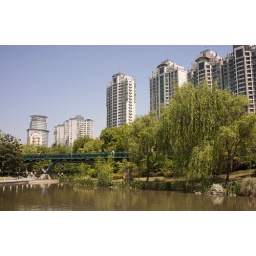
Apartment and office buildings tower over Xu Jia Hui Park.